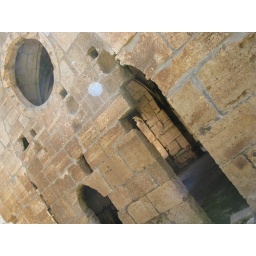
wall in crusader castle